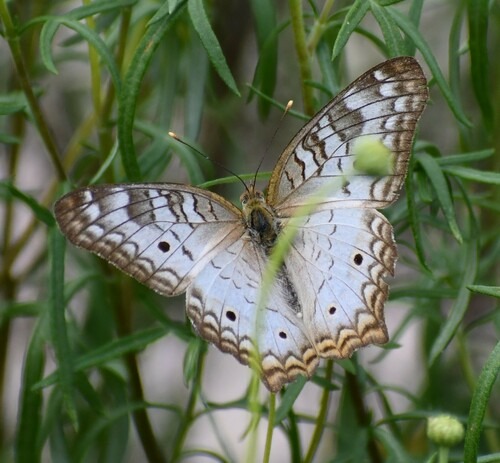
Scientific name: Anartia jatrophae
Common name: White peacock
Family: Nymphalidae
Order: Lepidoptera
Pollinator type: Primary pollinator
Habitat: Gardens, parks, and open areas
Geographic range: Southern United States to Argentina
Conservation status: Least Concern